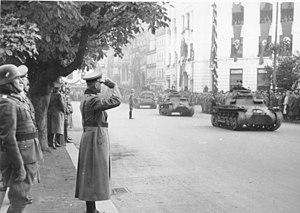
La Panzerwaffe, littéralement en français « arme blindée », désigne en allemand sous le Troisième Reich la branche blindée de l'armée de terre allemande. Les membres de la Panzerwaffe sont appelés Panzertruppen, littéralement « troupes blindées ». La Panzerwaffe s'occupe en particulier de l'organisation, la formation et l'approvisionnement des unités blindées, en particulier les unités de panzers.